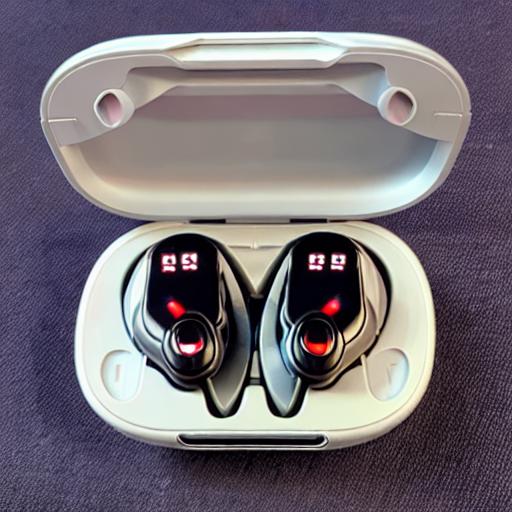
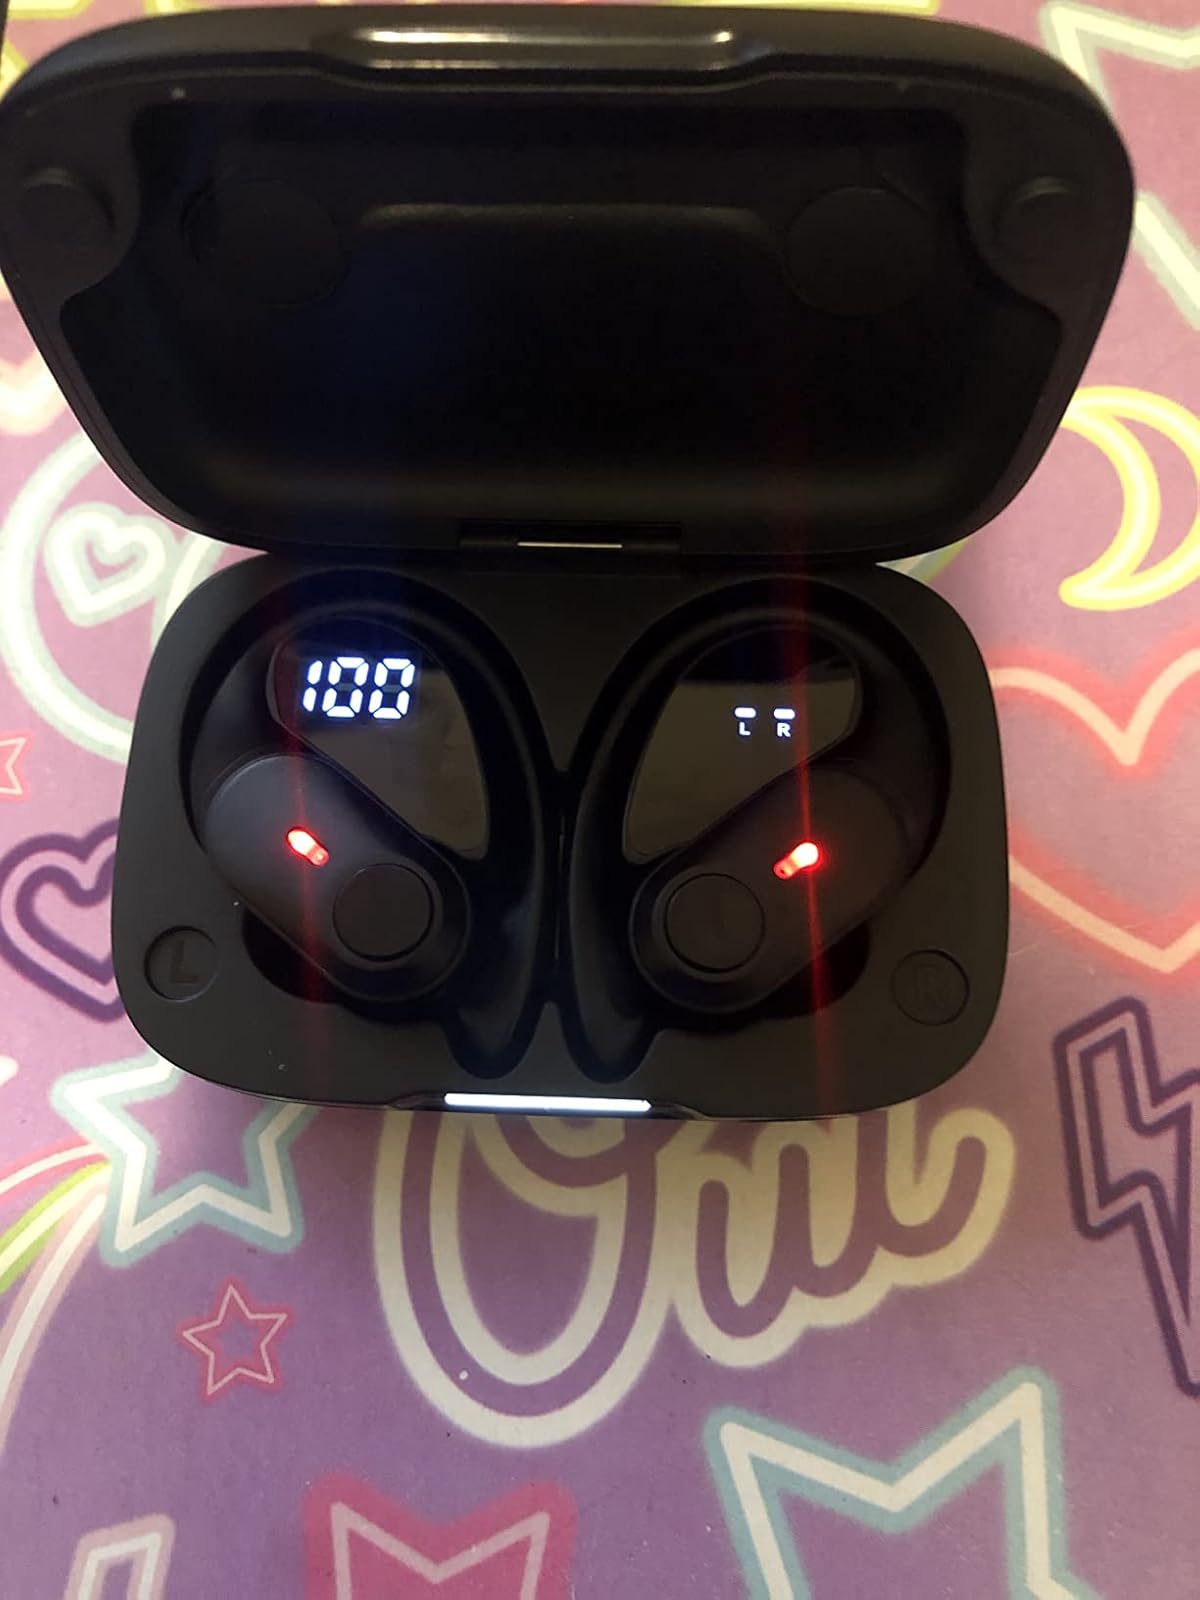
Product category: earbuds
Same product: no